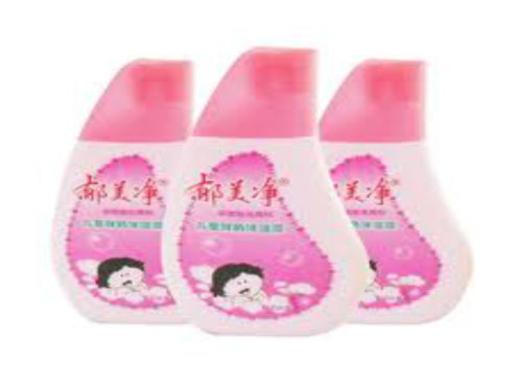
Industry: Necessities